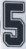
Number: 5